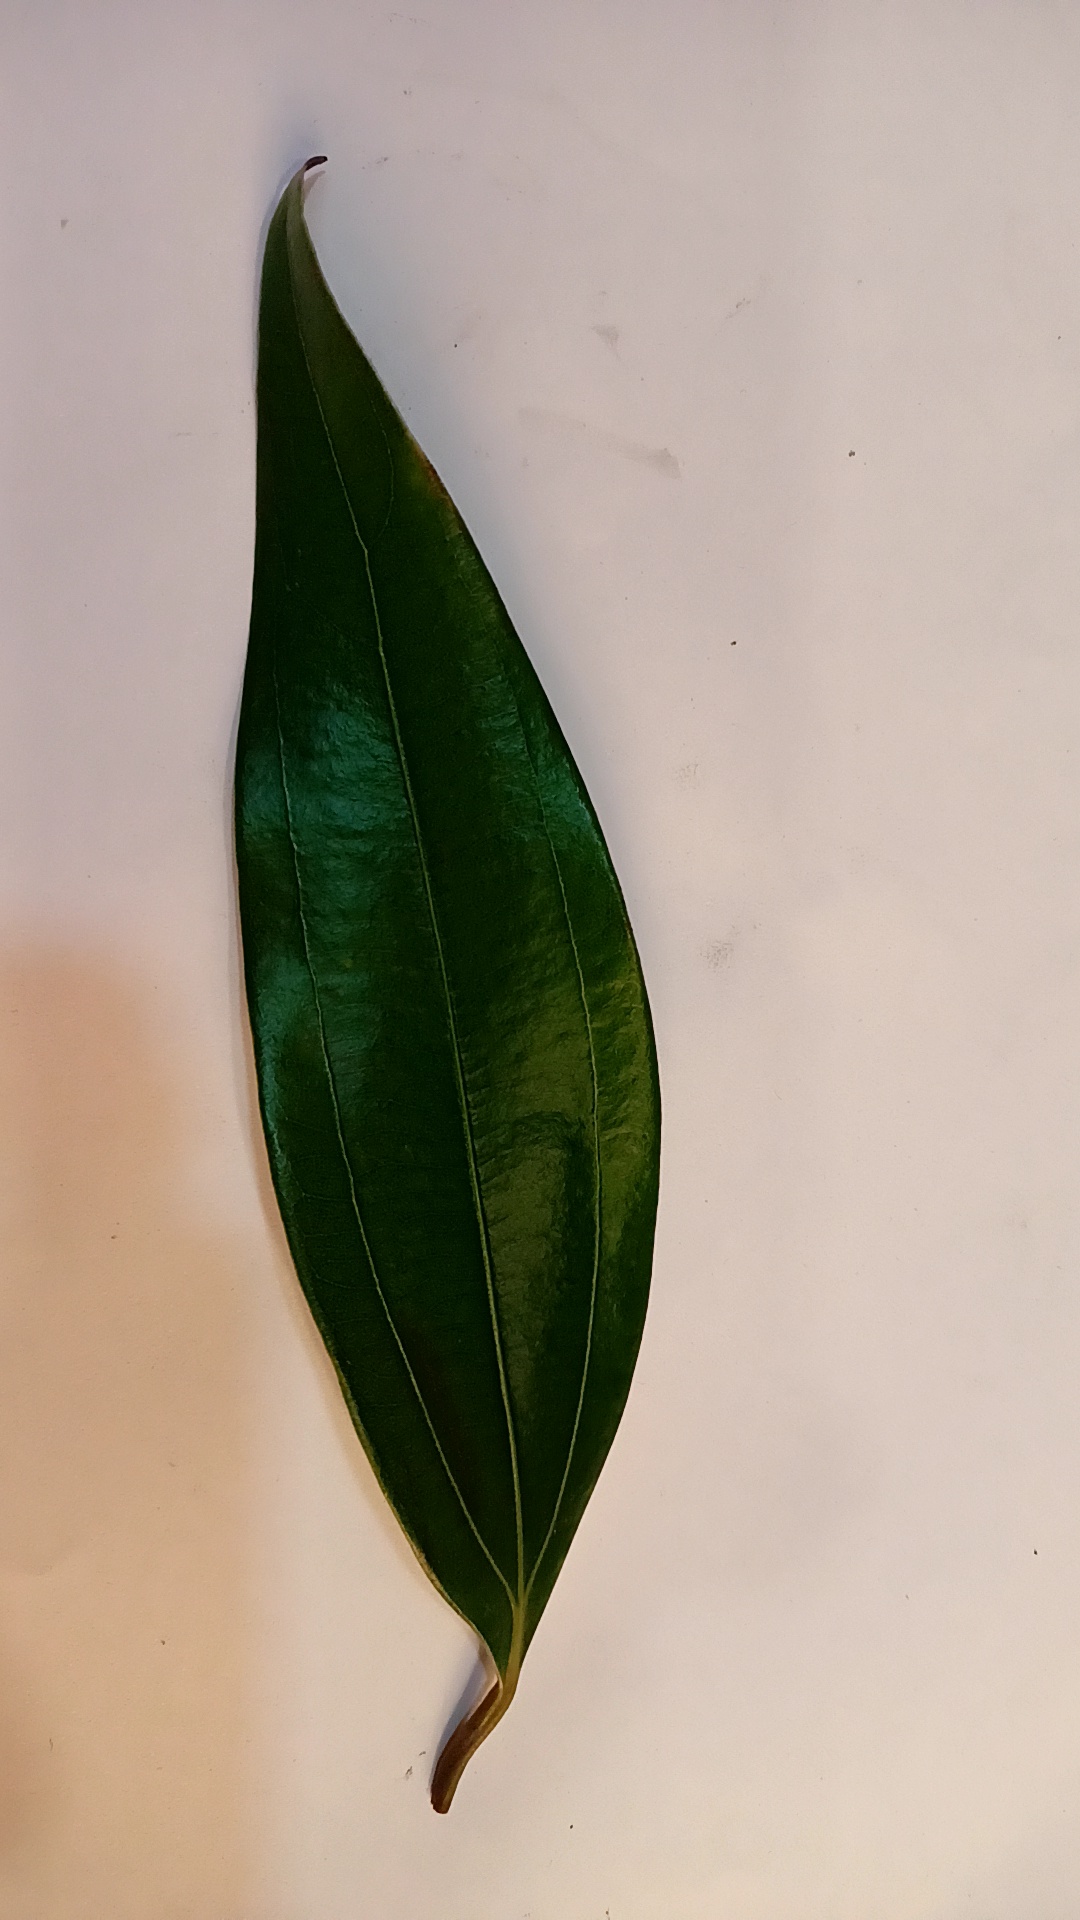
Label: Healthy